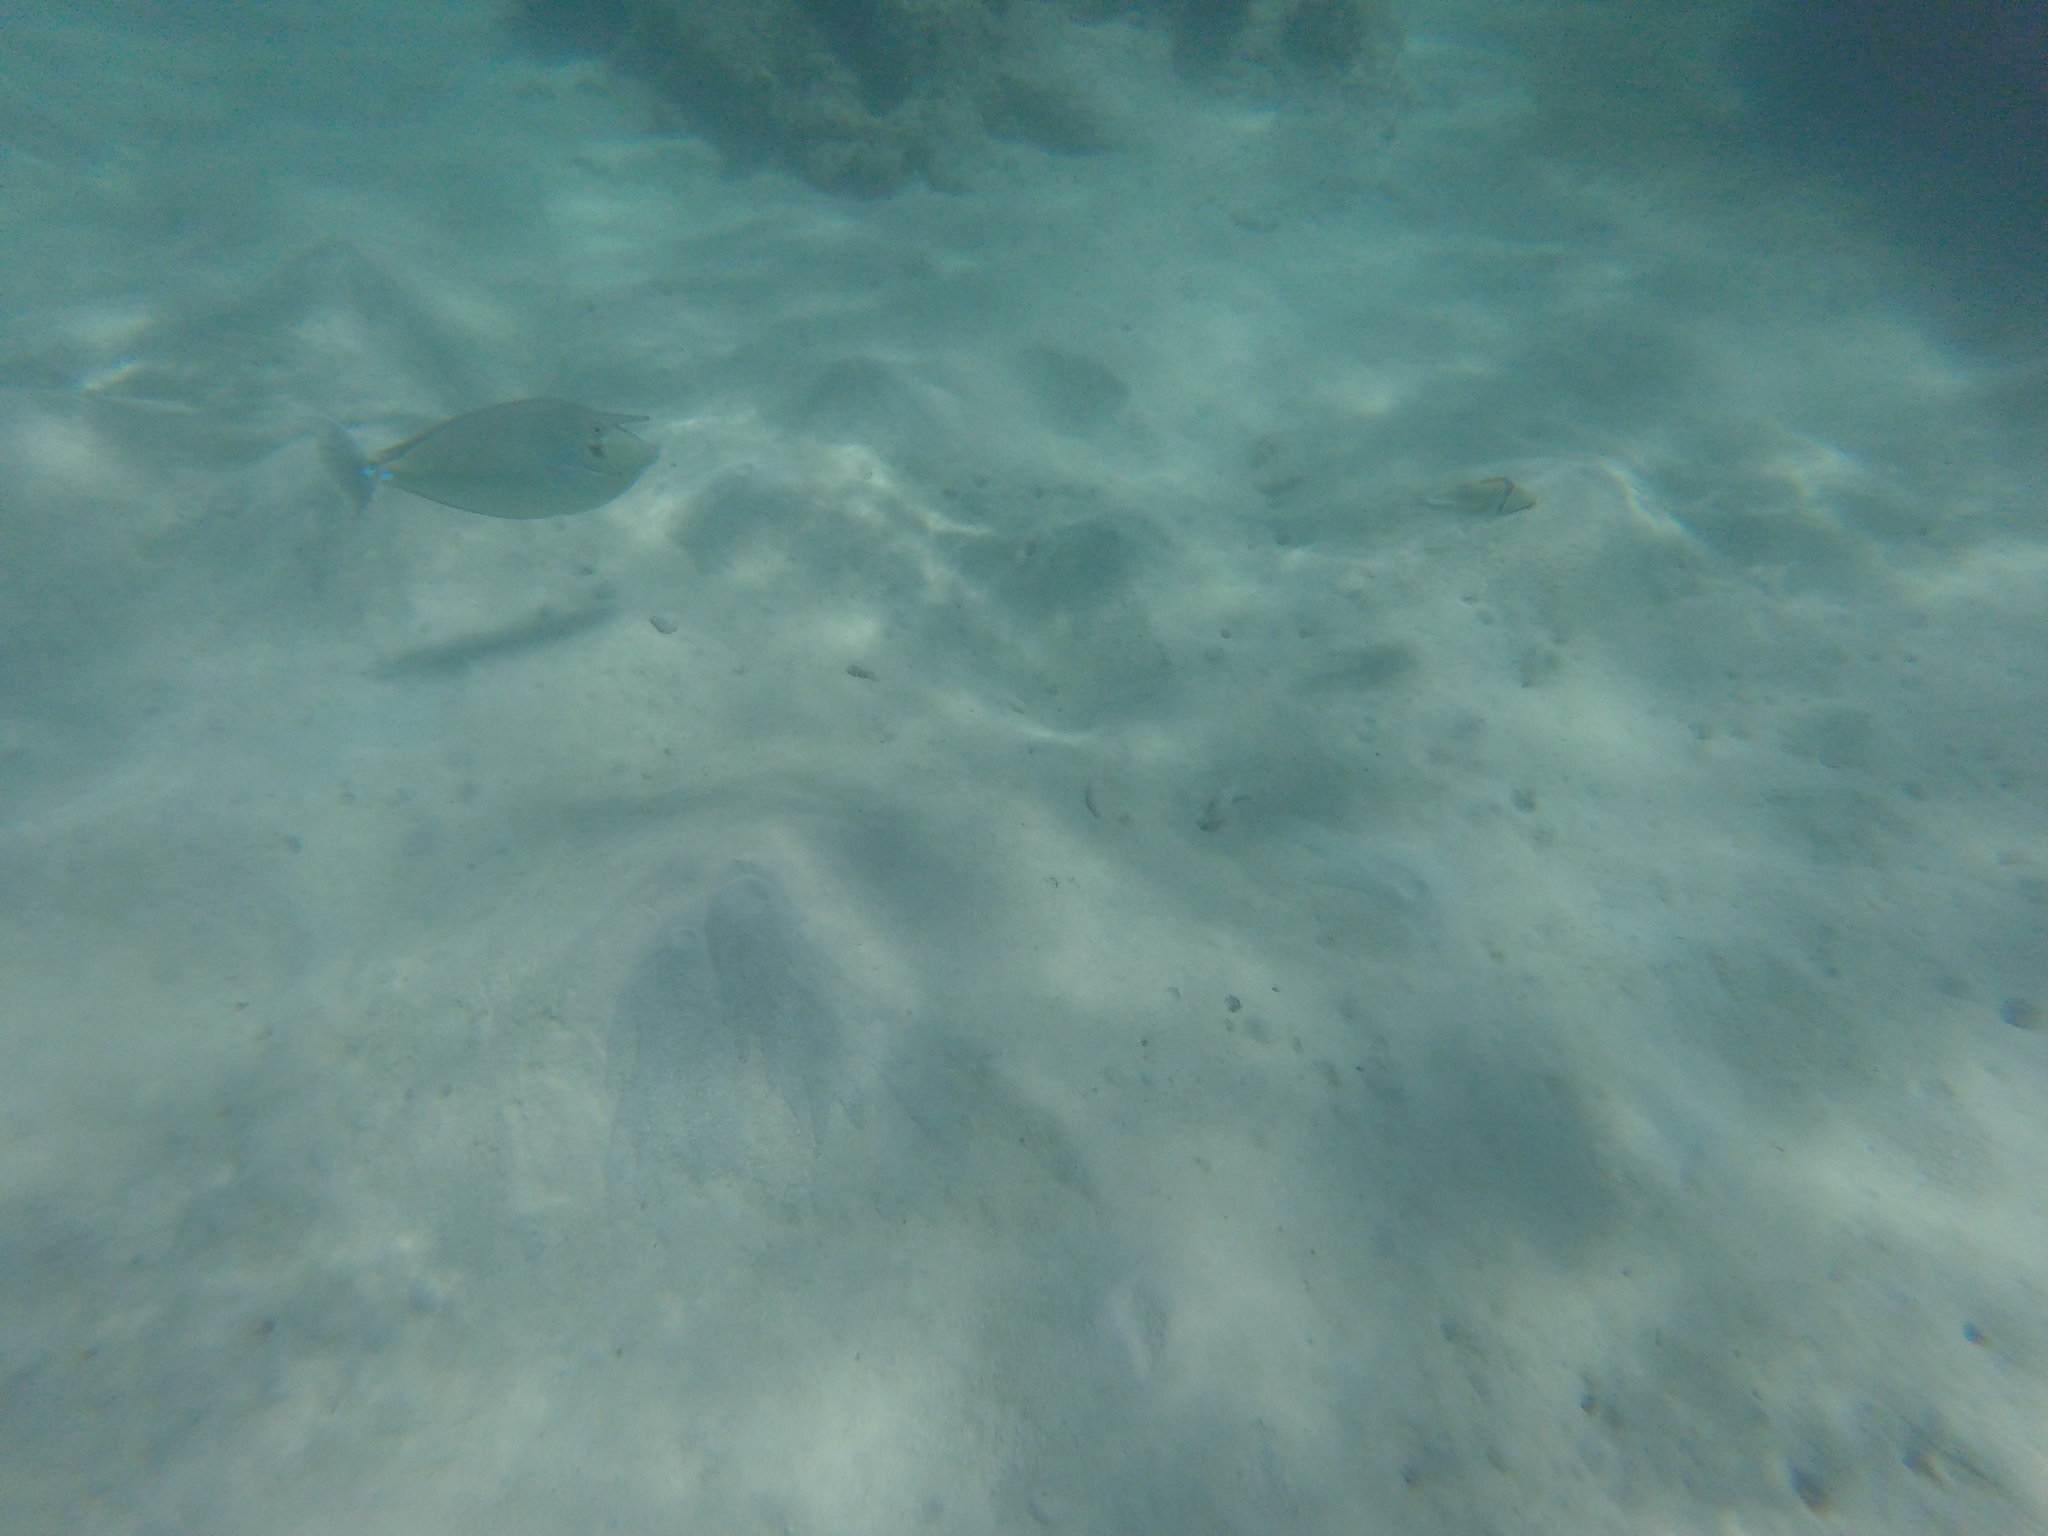
Naso unicornis (Bluespine Unicornfish)